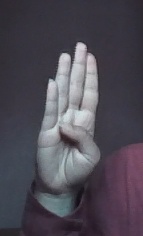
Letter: kaaf